Standard Electric Time Company

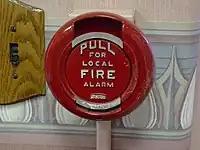
A Standard 200177 fire alarm pull station

The Standard Electric Time Company was a Springfield, Massachusetts company founded in 1884, and was a manufacturer of synchronized clock systems and fire alarm systems. They were the oldest manufacturer of electric clocks in the United States. The company was acquired by Johnson Controls in 1970 and then Faraday in 1978.